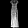
Label: Dress